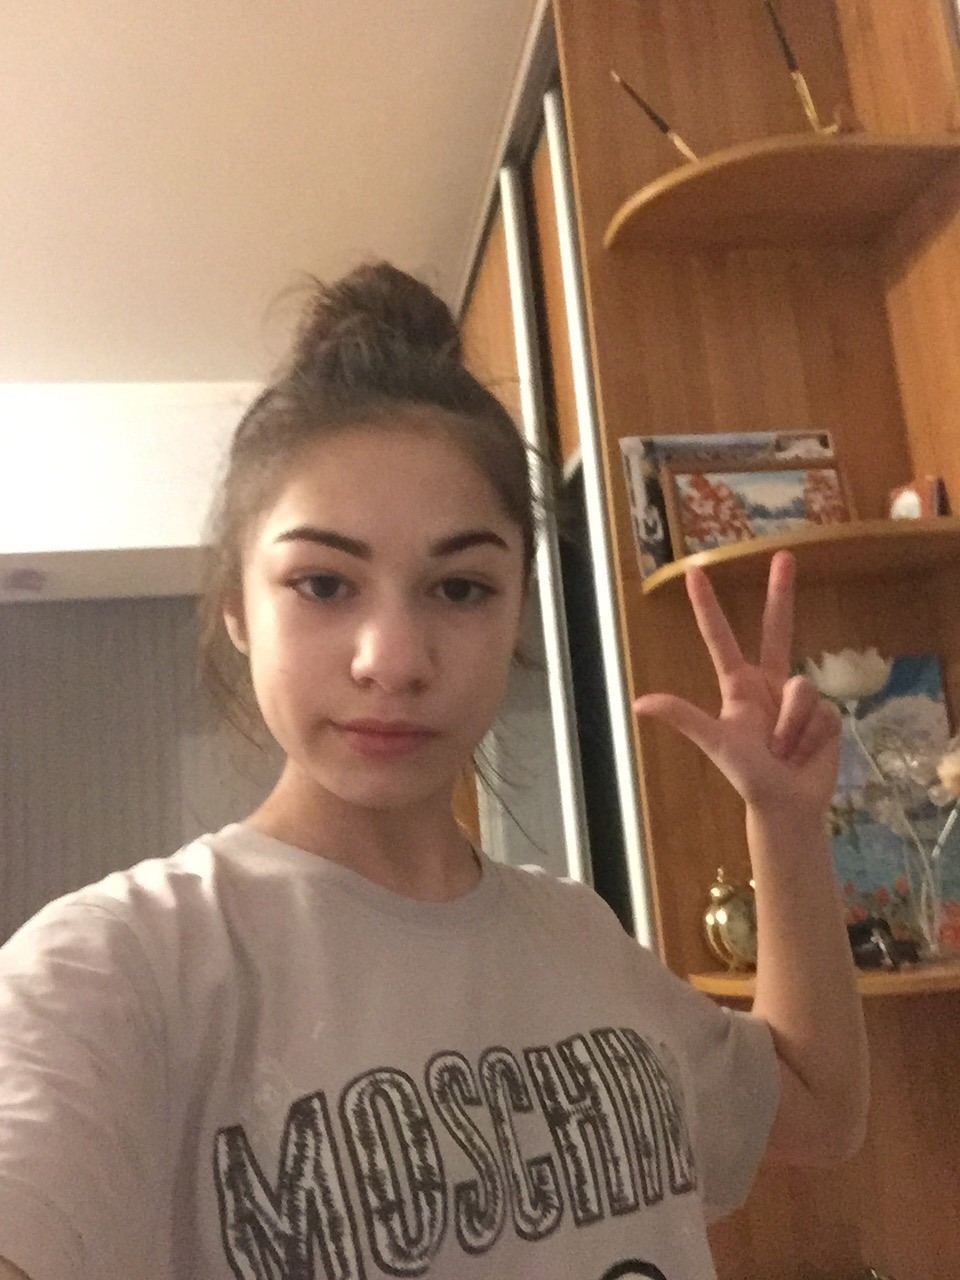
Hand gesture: three2